Mars Matrix

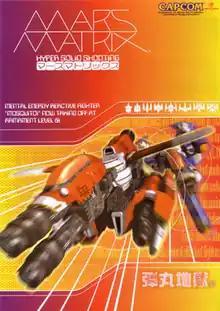

Mars Matrix: Hyper Solid Shooting, or simply , is a vertically scrolling shooter arcade game developed by Takumi and released in 2000. The game was published by Capcom and run on their CPS-2 arcade system board. "Mars Matrix" was later ported to the Dreamcast video game console in 2001. The arcade version uses a horizontally aligned monitor, despite being a vertically scrolling game.